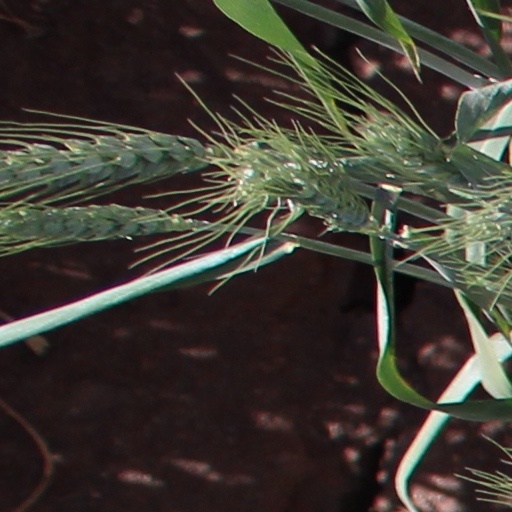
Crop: wheat